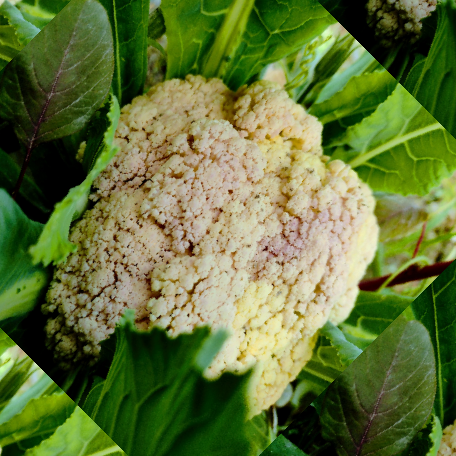
Label: Bacterial spot rot